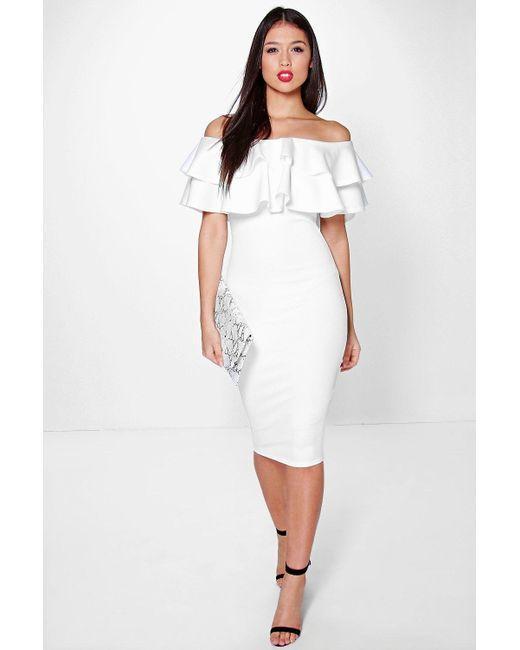
weißes schulterfreies, figurbetontes Abendkleid